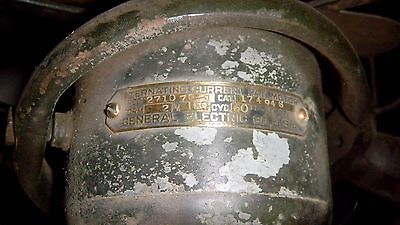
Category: fan